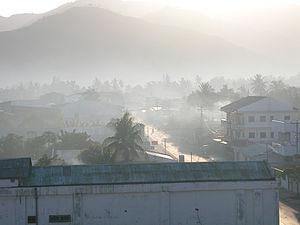
Cet article contient une liste des plus grandes villes du Timor oriental.